Henry Head

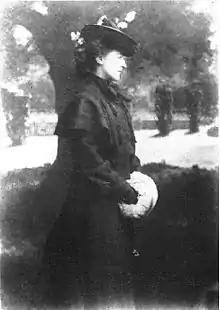
A young Ruth Mayhew

They were an eminently well-matched pair. Both were unquestionably keen minded. Henry made every effort to be on equal terms with his wife; one prime example of this occurred in 1911 when, frustrated by his inability to speak French as well as his wife, he went to France for several weeks to remedy this. She too took an interest in everything that he did; as Gordon Holmes writes "she shared his interests, stimulated his enthusiasms, criticized his writings and relieved him of many of the petty worries of life."